SC Rapperswil-Jona Lakers

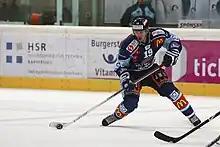
Jason Spezza played for the Lakers during the NHL lockout in 2012–13.

The Lakers were founded in 1945 and were known as SC Rapperswil-Jona until 2005, when the club changed its name to Rapperswil-Jona Lakers and then again changed their name to SC Rapperswil-Jona Lakers in 2015. They play their home games at St. Galler Kantonalbank Arena. NHL veteran Doug Gilmour skated for the Lakers during the NHL lockout-shortened season in 1994.